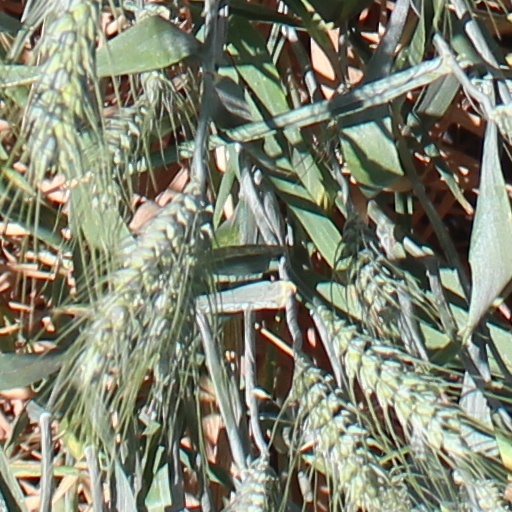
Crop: wheat